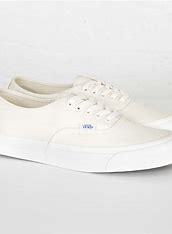
Brand: Vans
Model: OG Authentic LX